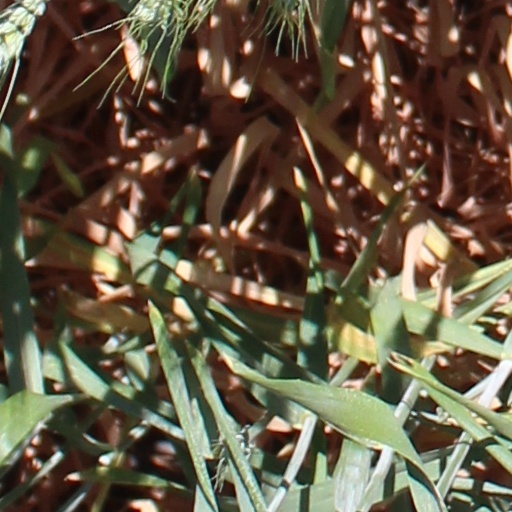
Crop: wheat